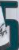
Number: 5